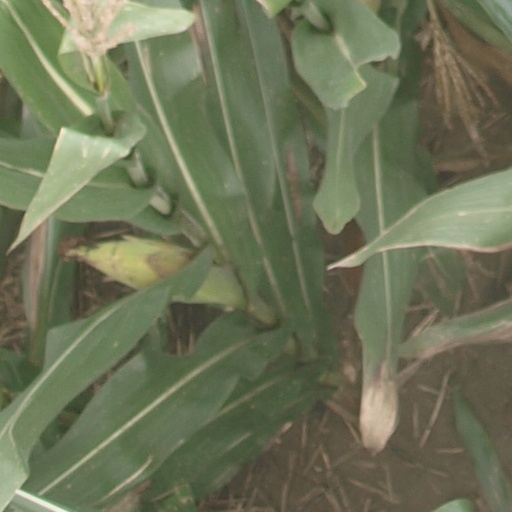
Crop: maize; corn